Jim Corrigan

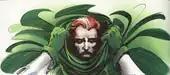
Jim Corrigan relinquishes the Spectre, art by Tom Mandrake

God assumed the form of Corrigan's father, a travelling preacher, because he was the most influential person during Jim Corrigan's youth. Jim's father tried to imprint his black and white view of good and evil on the young boy (usually through both physical and verbal abuse), even though he himself often gave into sin. Eventually the ruse is uncovered and it turns out that Jim has undergone his final test and is ready to leave the mantle of the Spectre.